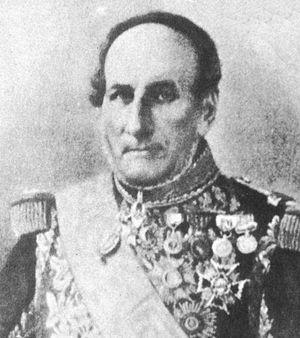
La bataille de Kỳ Hòa, qui s'est déroulée du 24 au 25 février 1861, a été une importante victoire franco-espagnole de la campagne de Cochinchine. Cette campagne franco-espagnole en Asie avait commencé par une expédition punitive pour se continuer en une guerre coloniale de conquête.